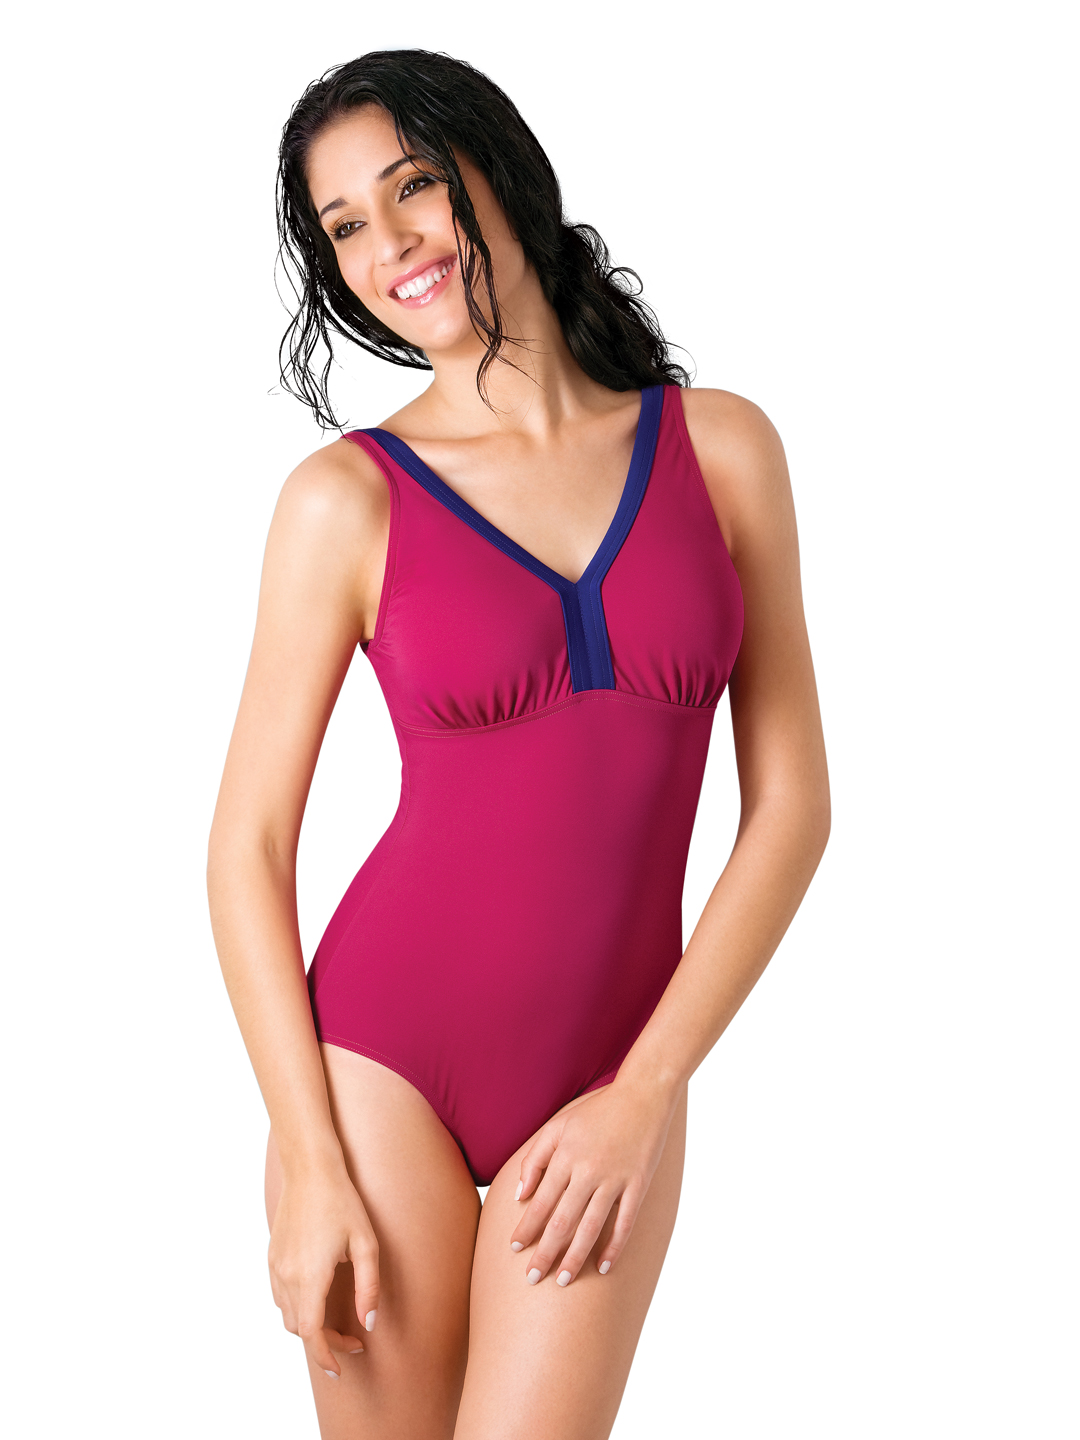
Amante Pink & Blue Swimwear
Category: Apparel / Bottomwear / Swimwear
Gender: Women
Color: Pink
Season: Summer 2017
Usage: Casual